List of former Disney California Adventure attractions

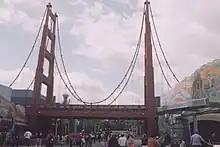
Golden Gate Bridge

2001–2011, Sunshine Plaza: Sunshine Plaza, originally Entry Plaza, was one of the park's original four themed areas. Located at the entrance of the park, Sunshine Plaza was a collection of stores and food service locations. It included an abstract theme meant to evoke the feeling of stepping into a giant postcard. Outside the park's entrance gates were three-dimensional sculptures of letters which spelled out "CALIFORNIA". Giant tile mosaic murals resembling scenes from California lined both sides of the park entrance. A replica of the Golden Gate Bridge served as a façade for the Disneyland Monorail track. The south end of the plaza featured a large sun icon sculpture with a fountain beneath it, which splashed water in a manner reminiscent of ocean waves. Reflectors located around the plaza would reflect real sunlight into the sun icon causing it to gleam in the daytime. The west side of the plaza included a non-functioning replica of the "California Zephyr" which housed two food service locations. The park's daily parades originally began on the east side of the sun icon.